Rudolf Oeser

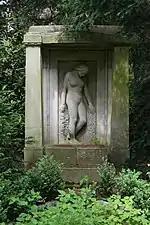
Grave of Rudolf Oeser

In 1925, he became seriously ill and died on 3 June 1926 in Berlin. Oeser had been married to Emilie Oeser.